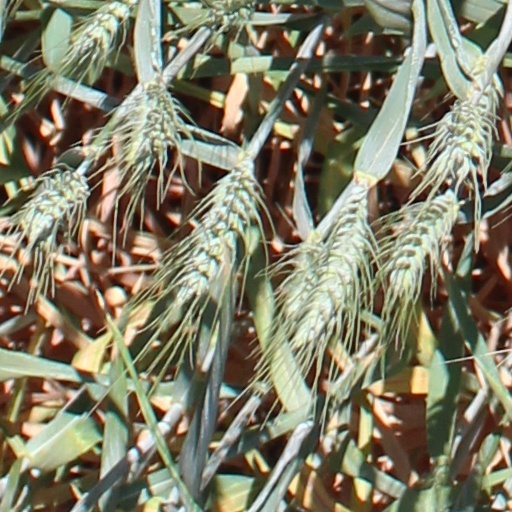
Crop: wheat